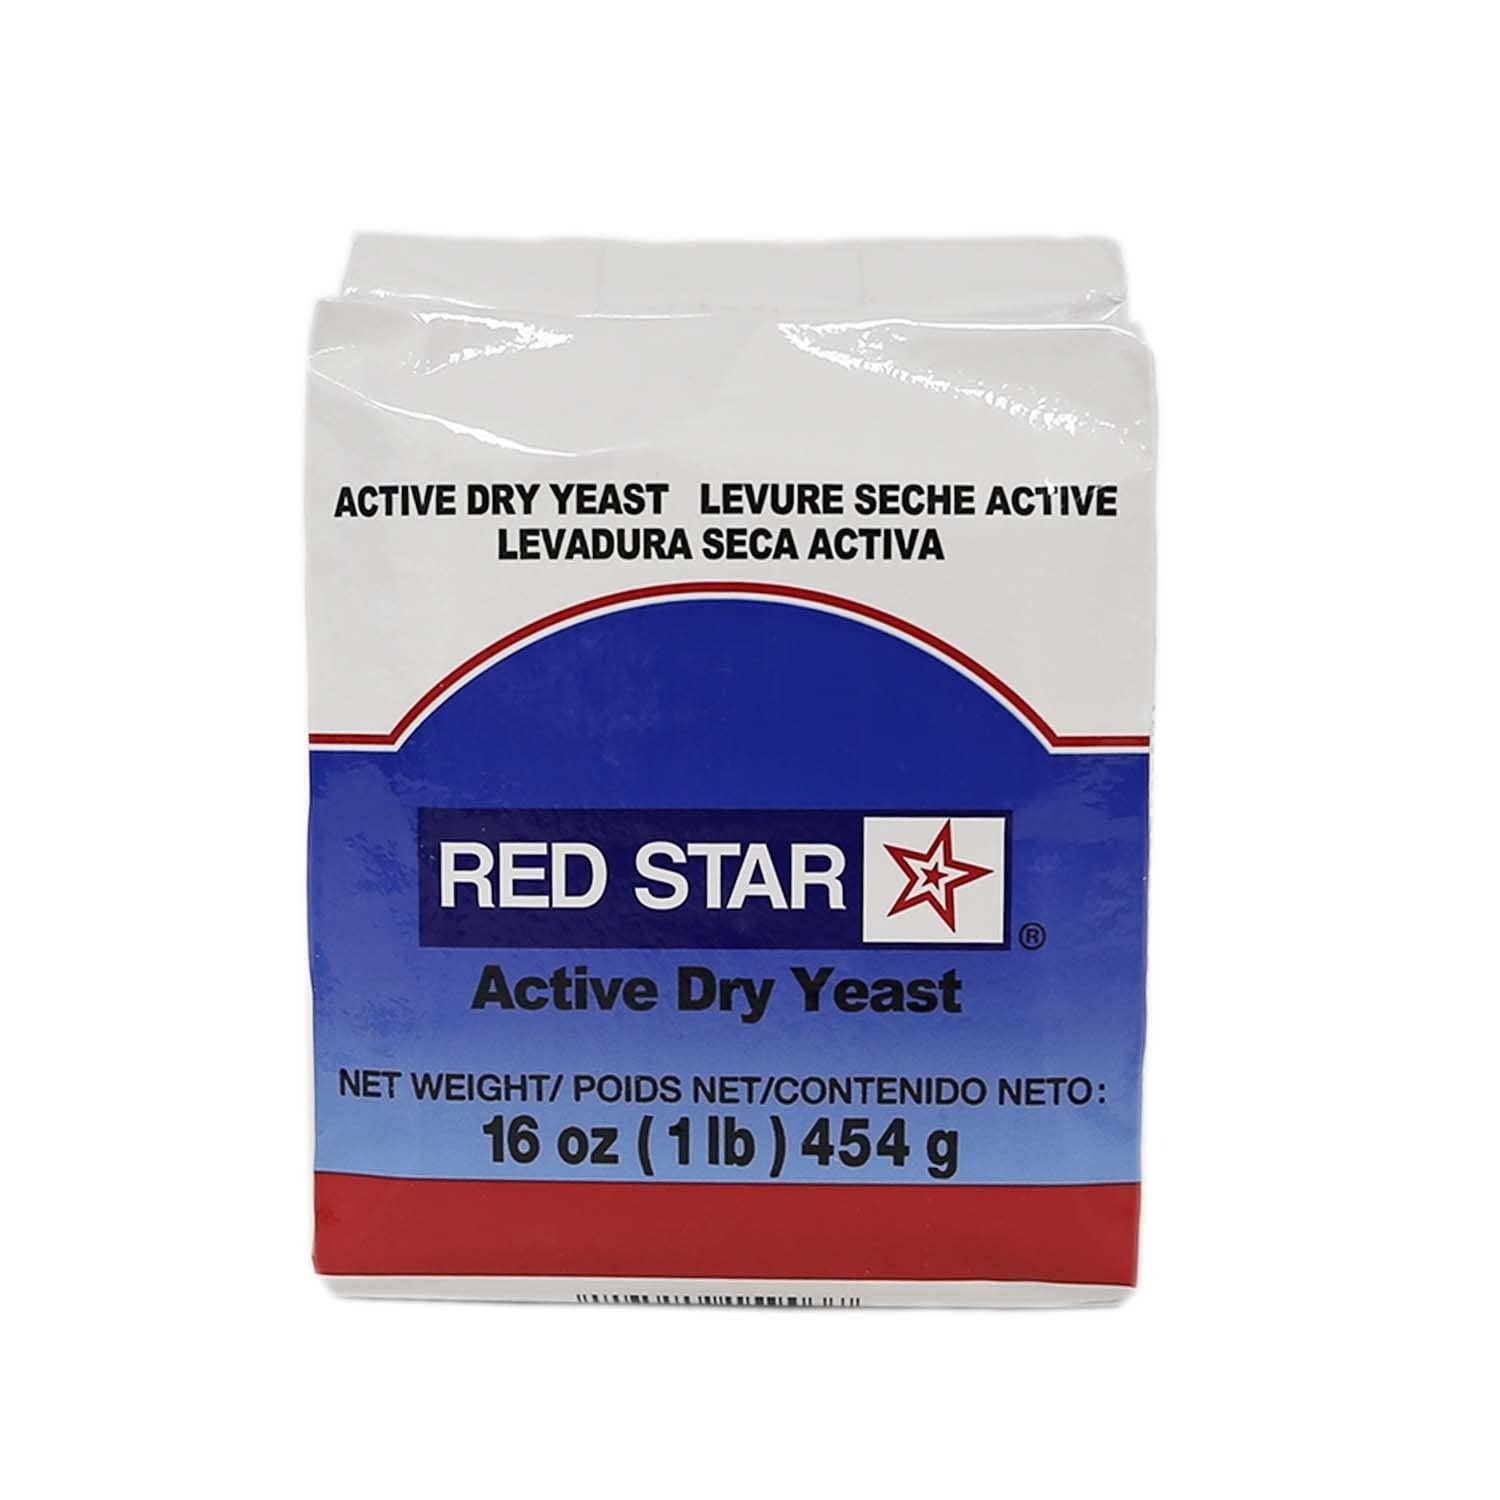
Item Name: Red Star LESSAFRE Red Star Active Dry Yeast 2 Set of 16 oz (1 Pound) Size, 1 Count (Pack of 2)
Value: 32.0
Unit: Ounce

Price: 11.74